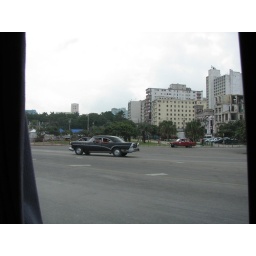
Black car in window